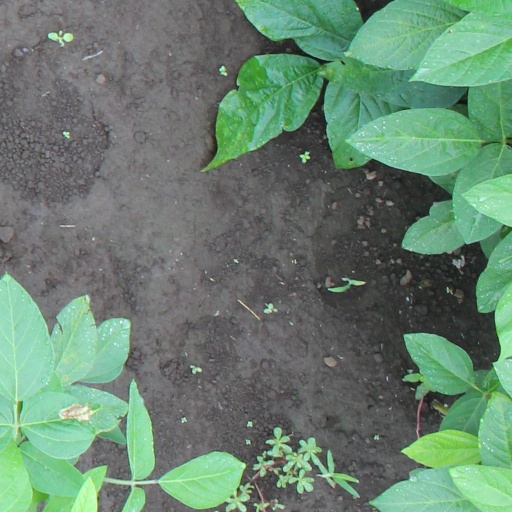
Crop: soybean